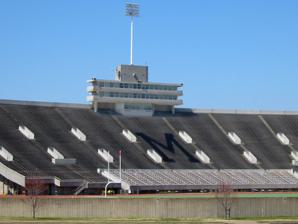
Building: Roy Stewart Stadium
Country: United States of America
Year built: 1973
Multi-purpose stadium in Murray, Kentucky Roy Stewart Stadium Location 1401 North State Route 121 Murray, Kentucky 42071 Coordinates 36°37′17″N 88°19′04″W / 36.6213°N 88.3177°W / 36.6213; -88.3177 Owner Murray State University Operator Murray State University Capacity 16,800 Surface AstroTurf (1996–2007) FieldTurf (2007–present) Construction Broke ground 1972 Opened September 15, 1973 Architect Lee Potter Smith Associates Structural engineer Ted F. Billington Consulting Engineers Services engineer Edward T. Hannan & Associates General contractor Clark/White & Congleton Tenants Murray State Racers (football, rifle, women's track & field) Roy Stewart Stadium is a 16,800-seat multi-purpose stadium in Murray, Kentucky . It opened in 1973 and is home to the Murray State University Racers football , rifle and women's track and field teams. Before Racers football left the Ohio Valley Conference (OVC) for the Missouri Valley Football Conference (MVFC) in 2023, the stadium was the second-largest of any on-campus stadium in the OVC; it now lies roughly at the MVFC average. The seven-floor structure is named after Roy Stewart, a longtime Murray State football coach and athletics director. It features a FieldTurf surface surrounded by a nine-lane track. Inside the stadium are athletic offices, locker rooms and meeting rooms for football and track and field, as well as a training room and weight room. The Pat Spurgin Rifle Range, site of seven NCAA championships, is located at the northern end of the second floor. The Racers' first mascot, a racehorse named Violet Cactus, is buried at the stadium near the area where the current mascot, Racer 1, begins its trek around the football field before the beginning of each football game, and after each Racer touchdown. History From 1934 until 1972, Racer football played at Cutchin Football Stadium, which was at the location of the current soccer field. Cutchin Stadium was demolished in 1972 when construction began on a new football stadium to be located on the North end of campus, along US Highway 641. The Racers played their first football game in Roy Stewart Stadium in 1973, and earned a win over Western Carolina University by a score of 27–25. The stadium was officially dedicated on September 9, 1974. Renovations On April 9, 2007, a turf replacement project began to remove the existing turf and install a FieldTurf playing surface at the stadium.  The new FieldTurf also allowed for the existing three percent grade on the field to be reduced to 0.5 percent.  The rise in the middle of the field was lowered from 18 inches to three inches.  The FieldTurf installation was completed in time for the Racers' 2007 home opener on September 15 against Lambuth University . The improvement project also brought about new play clocks, new goal posts, and a new surface on the track. Record football crowds All-time largest crowds 16,600, vs. Eastern Kentucky, October 31, 1981 (L 20–24) 16,300, vs. Middle Tennessee State, October 18, 1980 (W 38–6) 16,300, vs. Tennessee Tech, September 26, 1981 (W 15–10) 16,000, vs. Eastern Kentucky, October 27, 1979 (W 24–7) 15,868, vs. Southern Illinois , October 14, 2023 (L 6-27) 15,800, vs. Western Kentucky, November 22, 1980 (W 49–0) 15,711, vs. Eastern Kentucky, November 4, 1995 (W 17–7) 15,500, vs. Youngstown State, September 13, 1980 (W 24–6) 15,200, vs. Eastern Kentucky, October 29, 1977 (W 24–20) 15,200, vs. Western Kentucky, November 23, 1974 (W 9–7) 15,122, vs. Tennessee State , October 29, 2022 (W 19–3) 15,000, vs. Southeast Missouri State, September 6, 1980 (W 19–6) Largest crowds since 2000 15,868, vs. Southern Illinois , October 14, 2023 (L 6–27) 15,122, vs. Tennessee State , October 29, 2022 (W 19–3) 13,213, vs. Indiana State , September 30, 2023 (W 30–28) 11,921, vs. Morehead State, September 21, 2019 (W 59–7) 11,276, vs. Tennessee Tech, October 28, 2000 (L 21–36) 11,137, vs. UT Martin , September 29, 2018 (W 45–38) 10,897, vs. Jacksonville State , September 27, 2014 (L 28–52) 10,620, vs. Tennessee Tech , September 26, 2015 (L 29–31) 10,132, vs. Missouri State , September 14, 2013 (W 41–38) 10,112 vs. Eastern Illinois , September 24, 2022 (L 21–35) 10,031, vs. Tennessee State , September 17, 2011 (W 58–27) 10,014, vs. Southeast Missouri State , September 24, 2016 (L 16–17) 10,023, vs. Austin Peay , October 23, 2021 (L 6-47) 9,848, vs. #25 Central Arkansas , September 8, 2012 (L 20–42) 9,794, vs. Tennessee Tech , September 29, 2012 (W 70–35) 9,597, vs. UT Martin , October 13, 2012 (L 59–66) 9,502, vs. Eastern Illinois , October 2, 2021 (W 22–6) 9,191, vs. Austin Peay , September 23, 2017 (L 7–27) 9,019, vs. Austin Peay , October 10, 2015 (W 34–18) See also List of NCAA Division I FCS football stadiums References